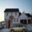
Label: house